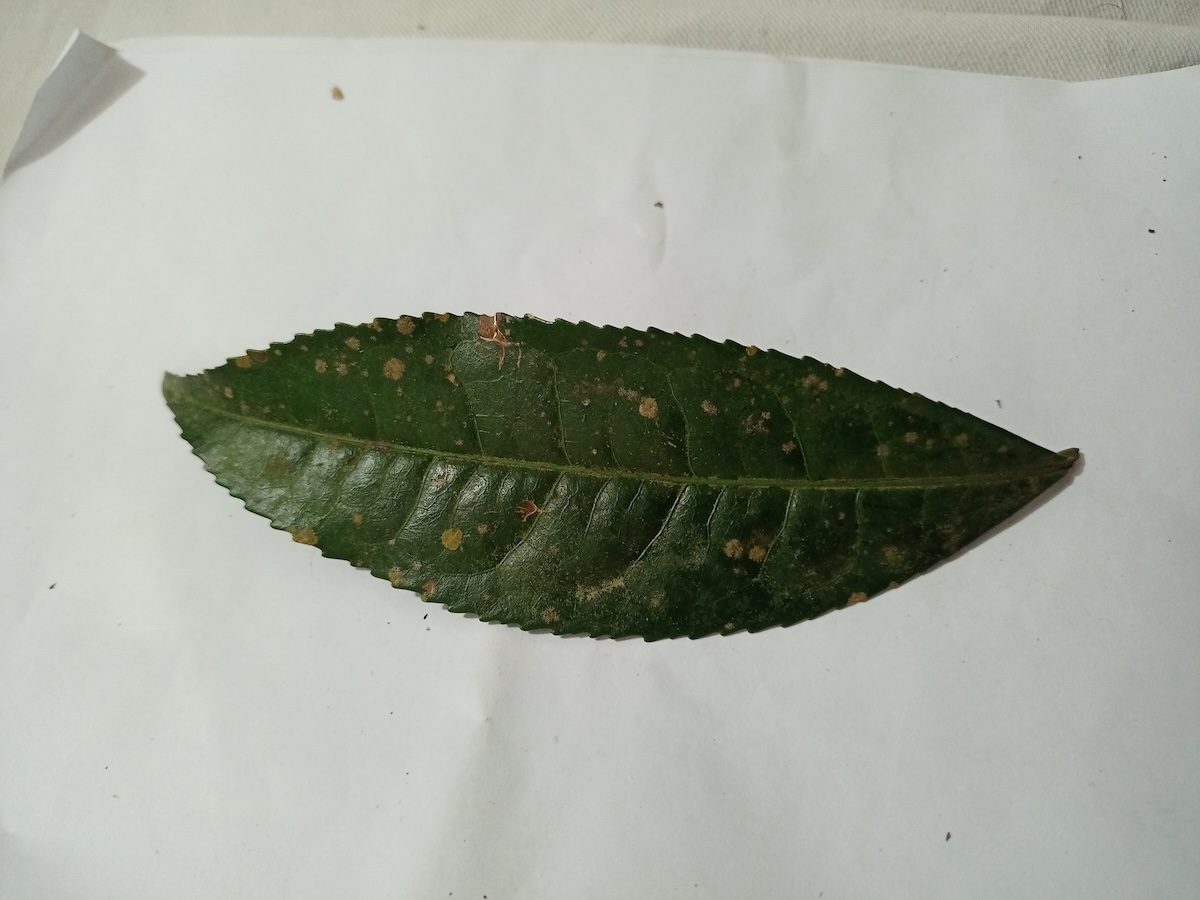
Label: Tea algal leaf spot